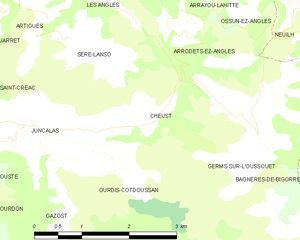
Cheust est une commune française située dans le département des Hautes-Pyrénées, en région Occitanie.